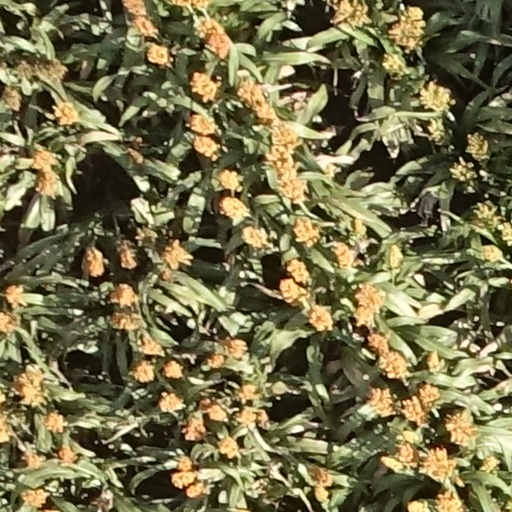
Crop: sorghum